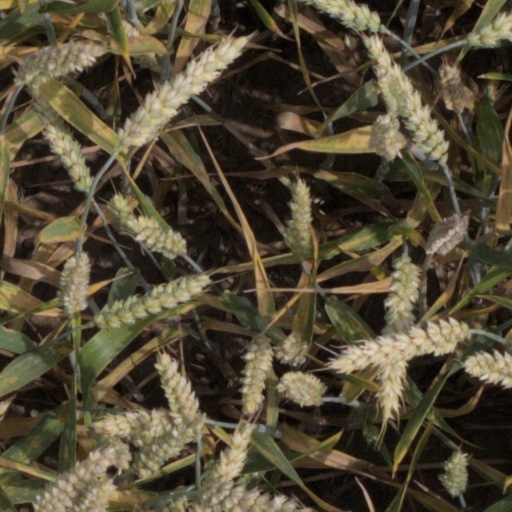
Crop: wheat